Henry Rolle, 1st Baron Rolle

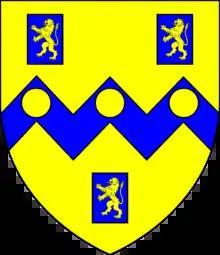
Rolle's coat of arms: "Or, on a fesse dancetté between three billets azure each charged with a lion rampant of the first three bezants"

Henry Rolle, 1st Baron Rolle (7 November 1708 – 17 August 1750) was a British landowner, peer and politician.